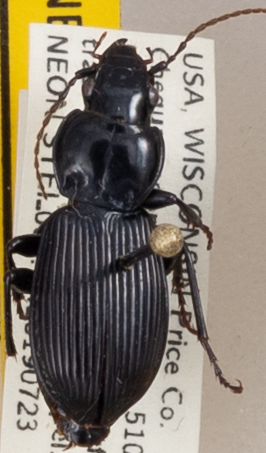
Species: Pterostichus coracinus
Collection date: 2019-07-23
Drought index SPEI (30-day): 0.086
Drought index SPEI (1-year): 1.77
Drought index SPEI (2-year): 1.416